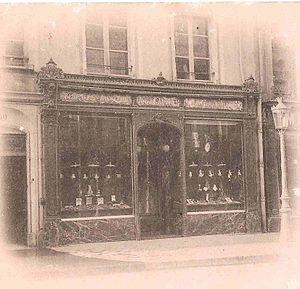
D'après une carte postale de 1901
André Kauffer, né à Nancy le 24 juillet 1867, mort en 1937 dans la même ville, est un orfèvre-joaillier de l'École de Nancy.
Cette page concerne les événements qui se sont produits durant l'année 1867 en Lorraine.